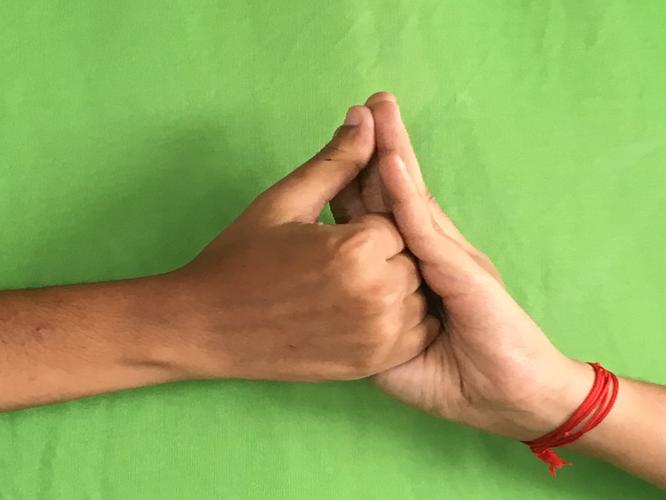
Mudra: Shanka
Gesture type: double_hand